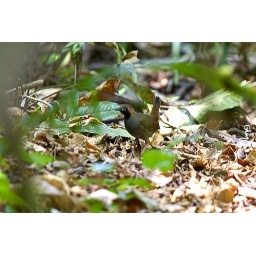
Unfortunately a poor quality photo : the bird kept moving bird on the ground in a very dark bush